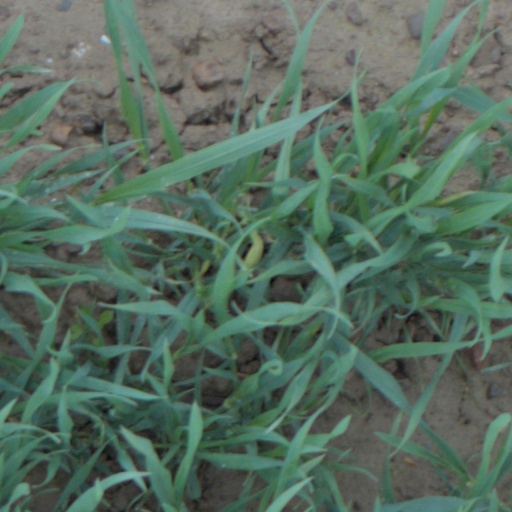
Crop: wheat